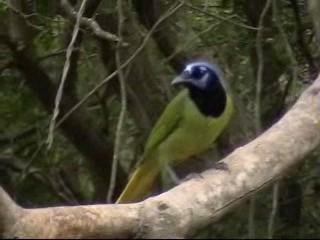
this is a bird with a pointed bill which has a blue and black head with a distinctive blue "eye" above its natural eye and blue cheeks; also, the body is light green with a yellow tint beneath the tail.
this bird has a curved black beak, a black throat, and a blue crown.
this bird is yellow with a black head, black beak, and small claws.
a medium sized bird with green wings, and a bill that curves downwards
this bird has a yellow body, blue crown, and green wing.
the body of this small bird is yellow-green white the head is a navy blue, and the beak is faintly curving downward.
the bill of the bird is black, curved and pointed, and the breast of the bird has shades of yellow and green.
a medium sized bird with a green body and a black neck.
this bird is mostly yellow, with a black ring around its nape and white cheek patches.
the colorful bird has a breast and body that comprises of various shades of yellow and green.
Species: Green Jay